Happiness Realization Party

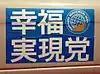
Happiness Realization Party car sticker. Kyoto. 2010

Jay Aeba, also known as Jikido Aeba (饗庭直道, , Aeba Jikido), was, of May 2012, advisor of the Republican National Committee of the United States in charge of Asia, with Yuki Oikawa as one of the officials of HRP.